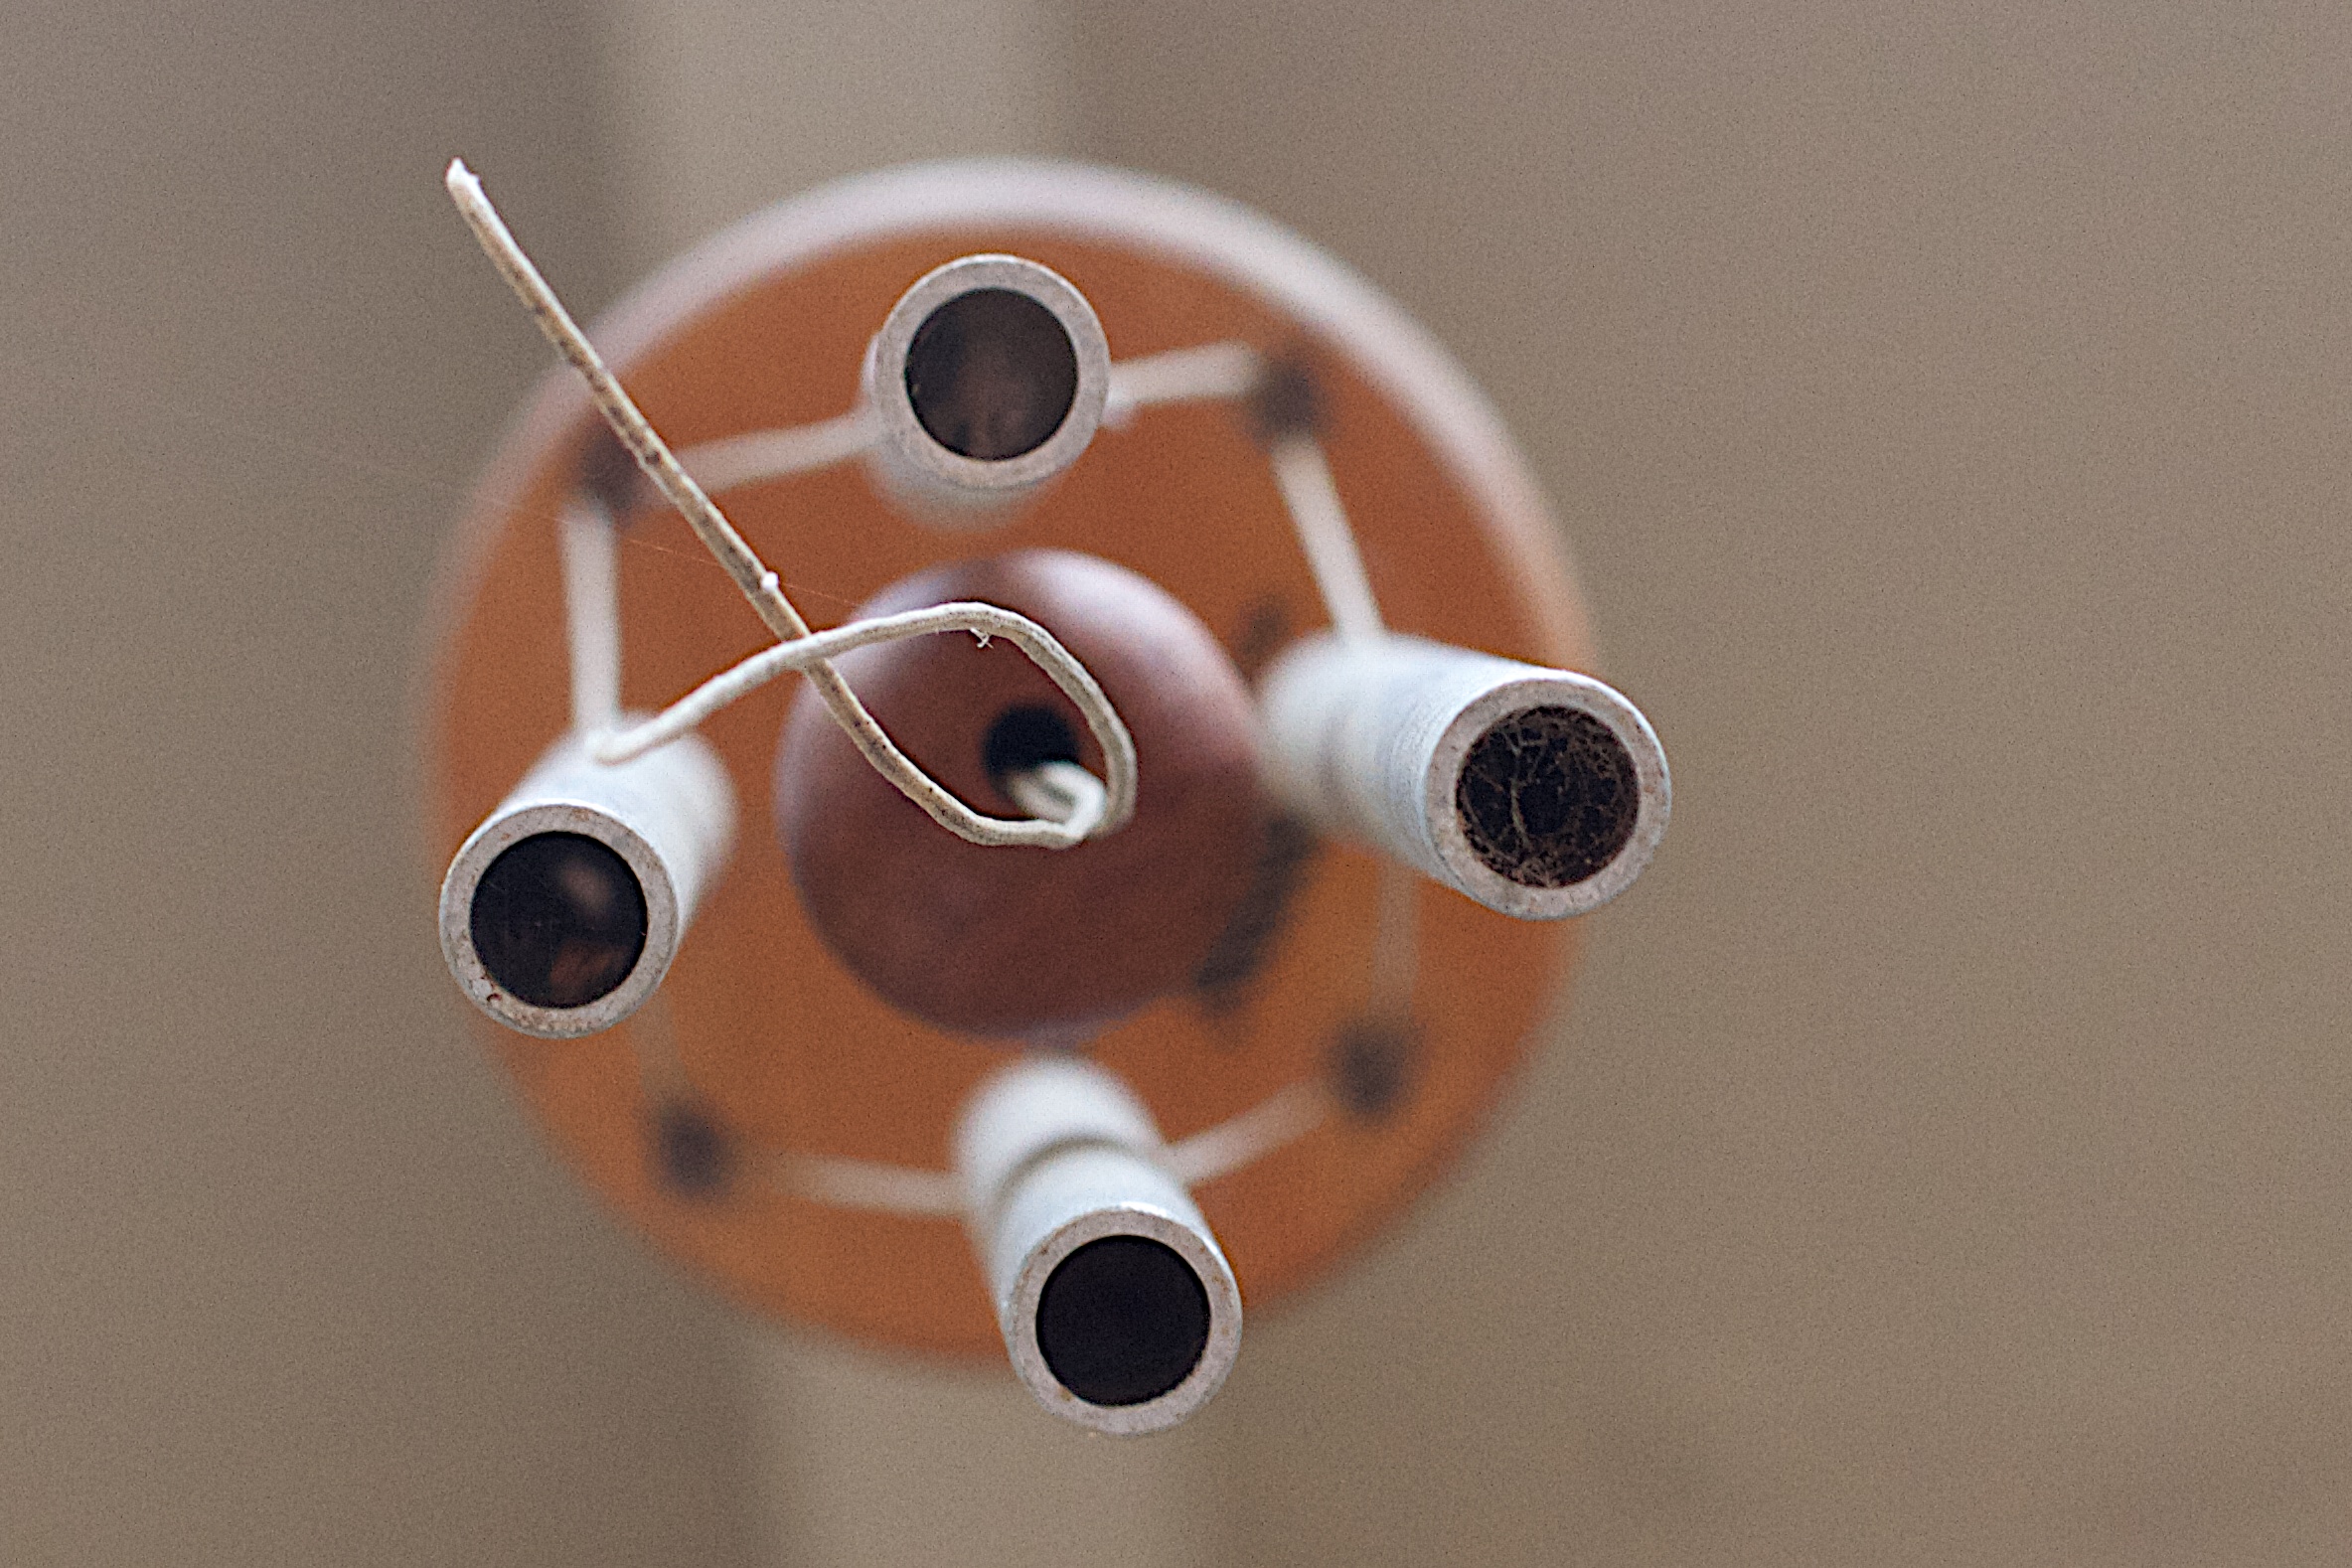
hand, wheel, ear, bead, close up, organ, macro photography